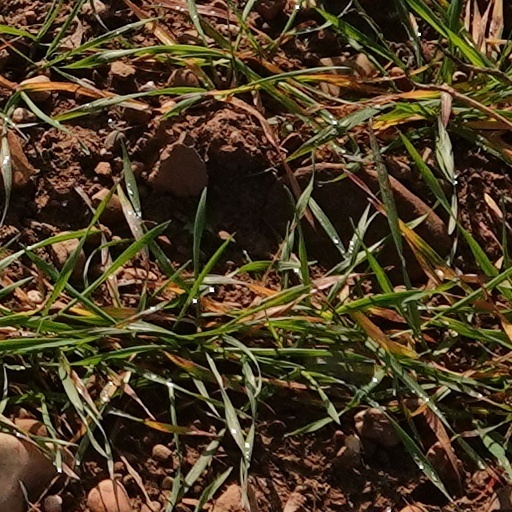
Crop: wheat